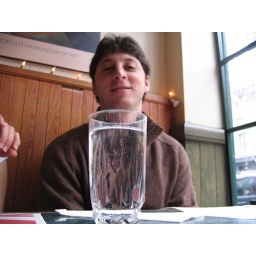
matt in a glass of water